Glendora, California

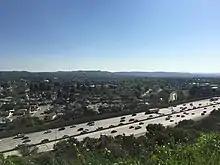
210 Freeway through Glendora

Glendora is an active community and it has an extensive system of parks, trails, and recreational programs for the community.